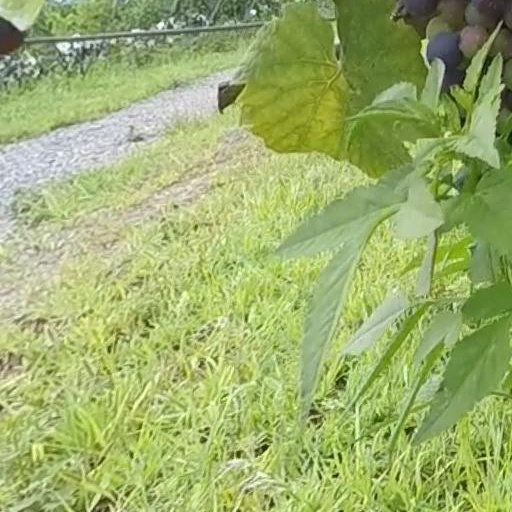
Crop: grape